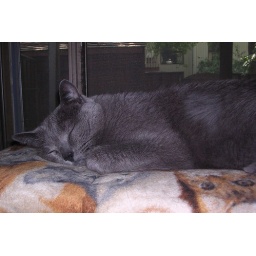
Artemis sleeping by the window